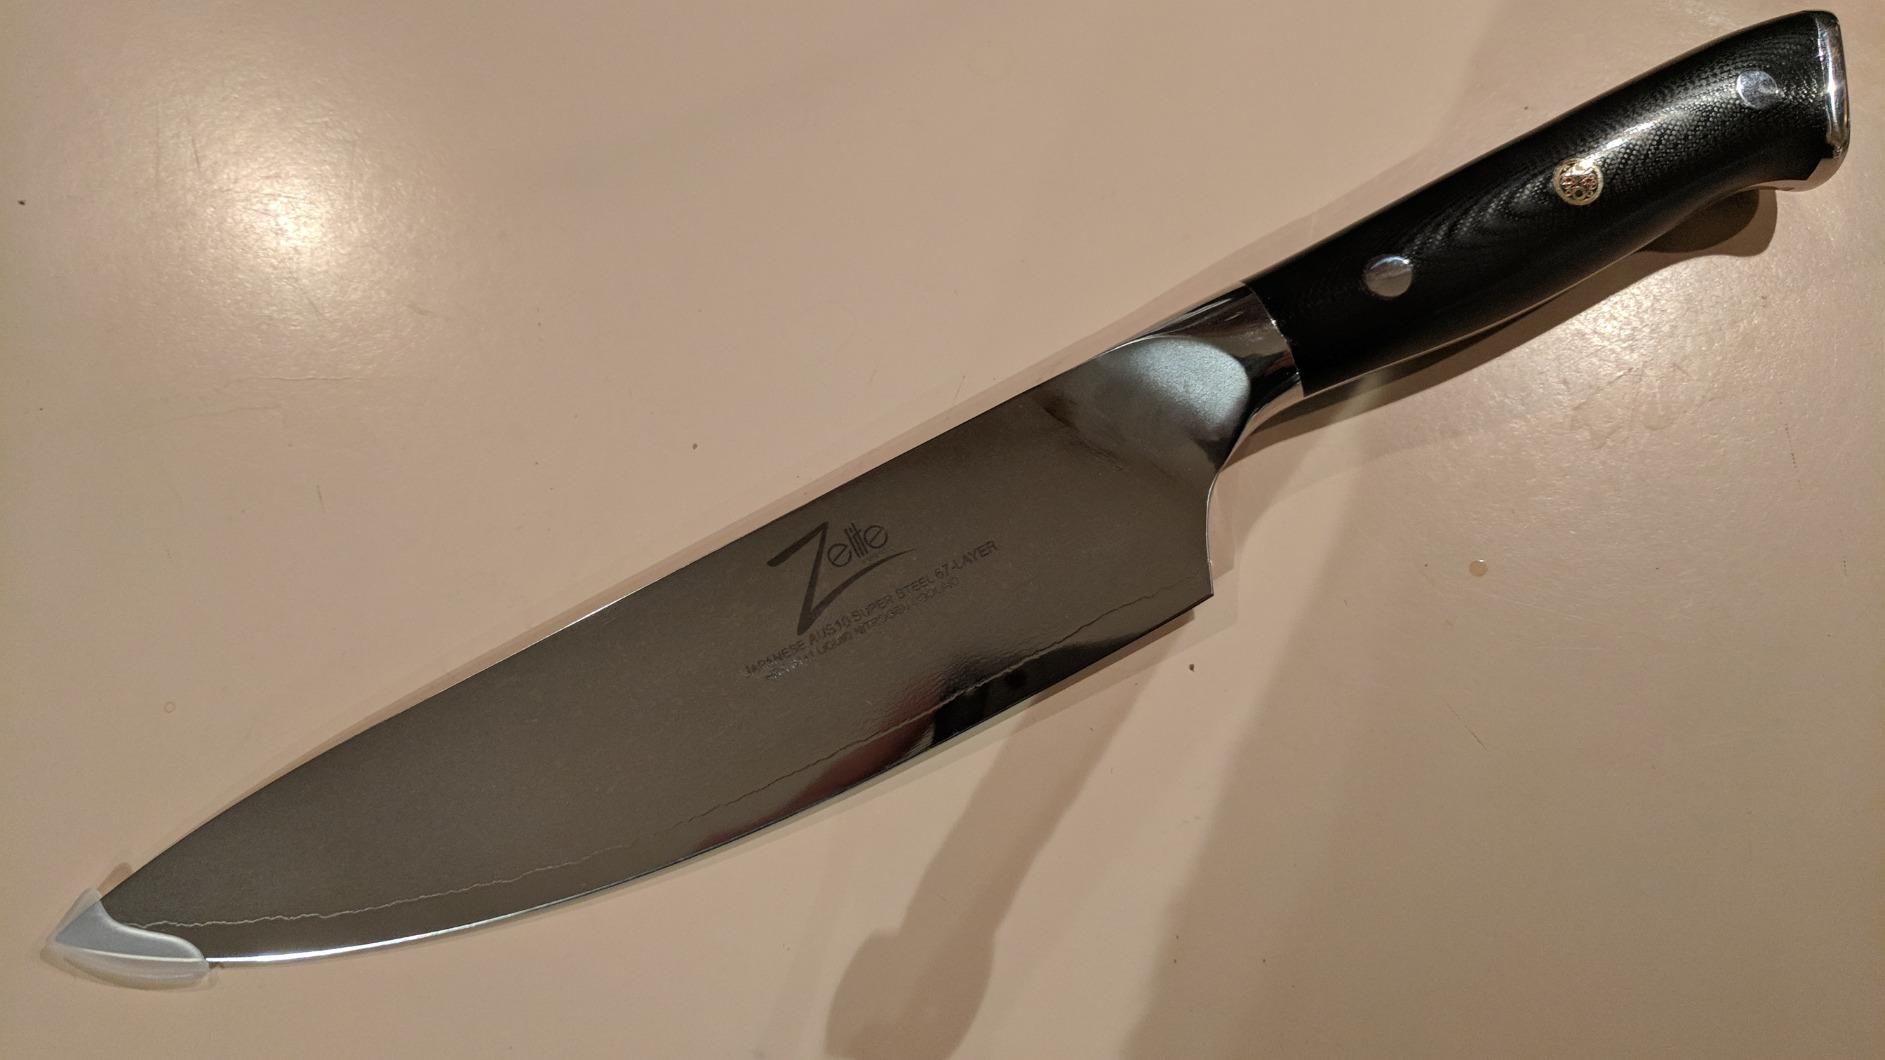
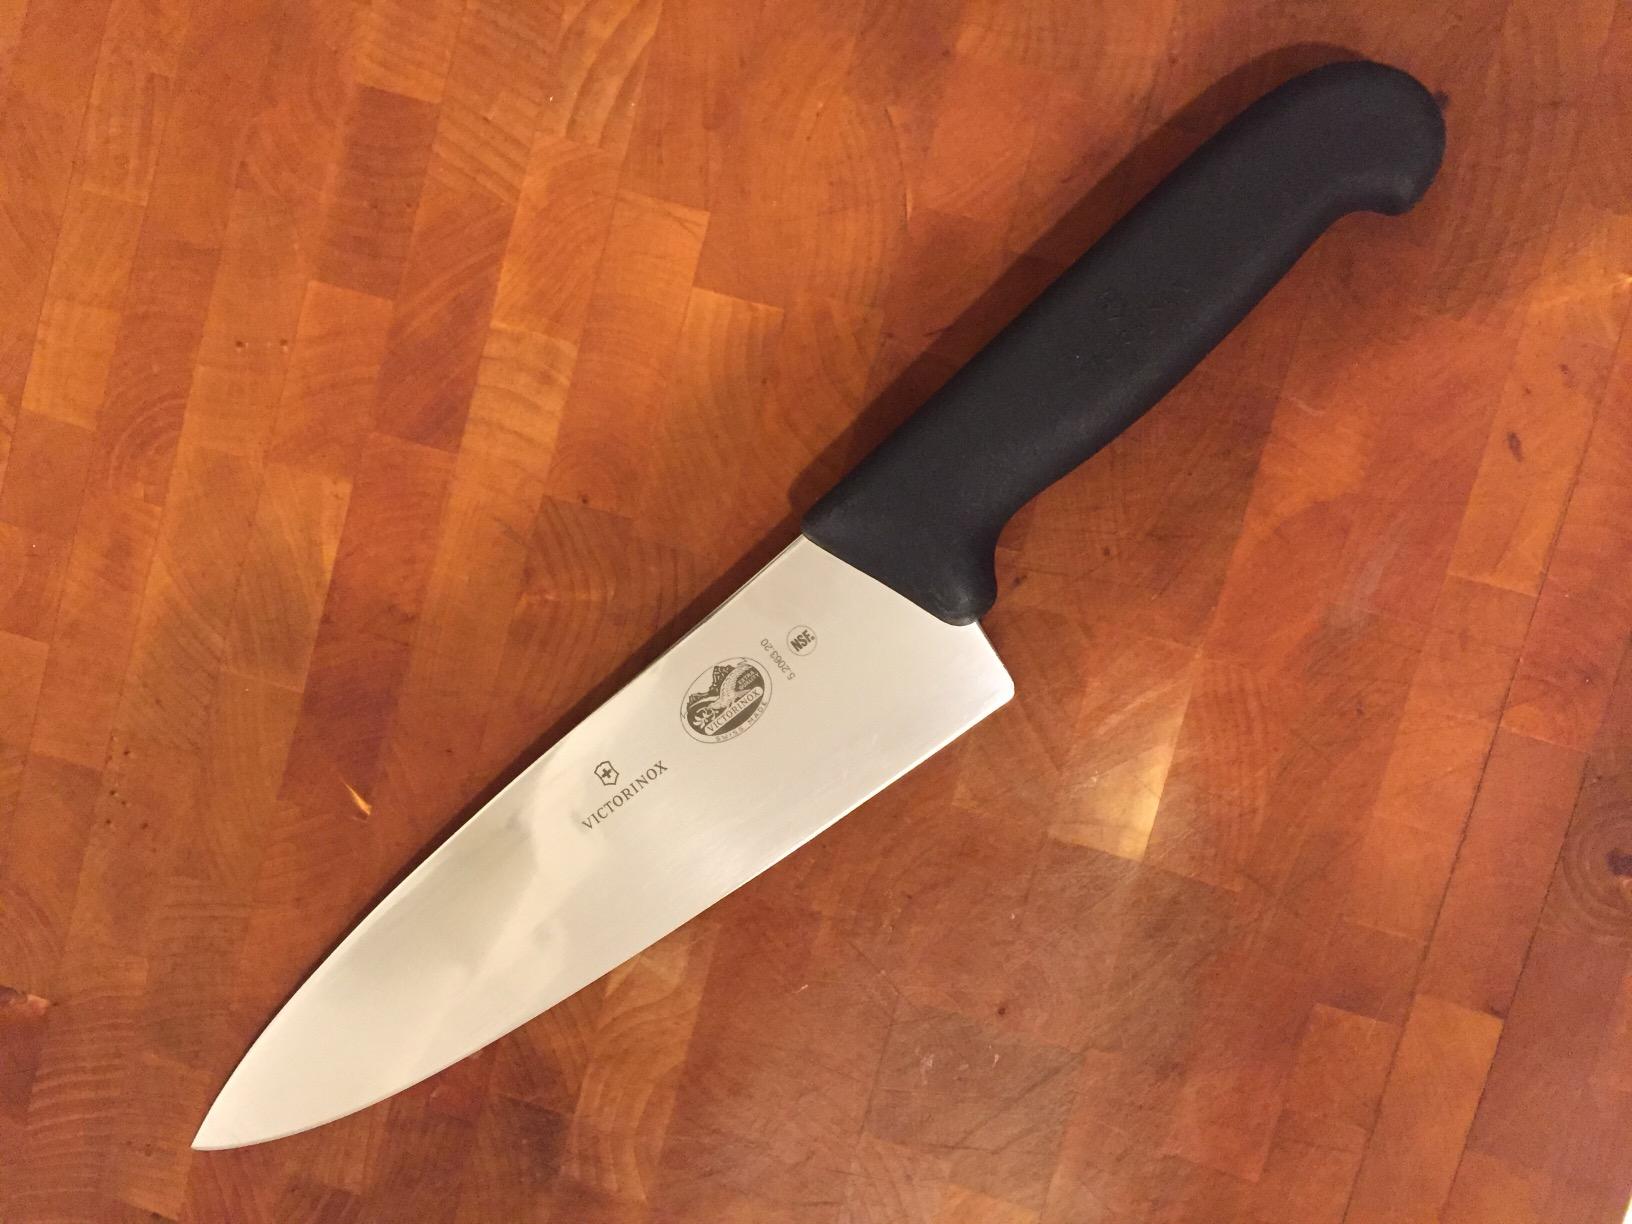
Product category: items_knife
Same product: no